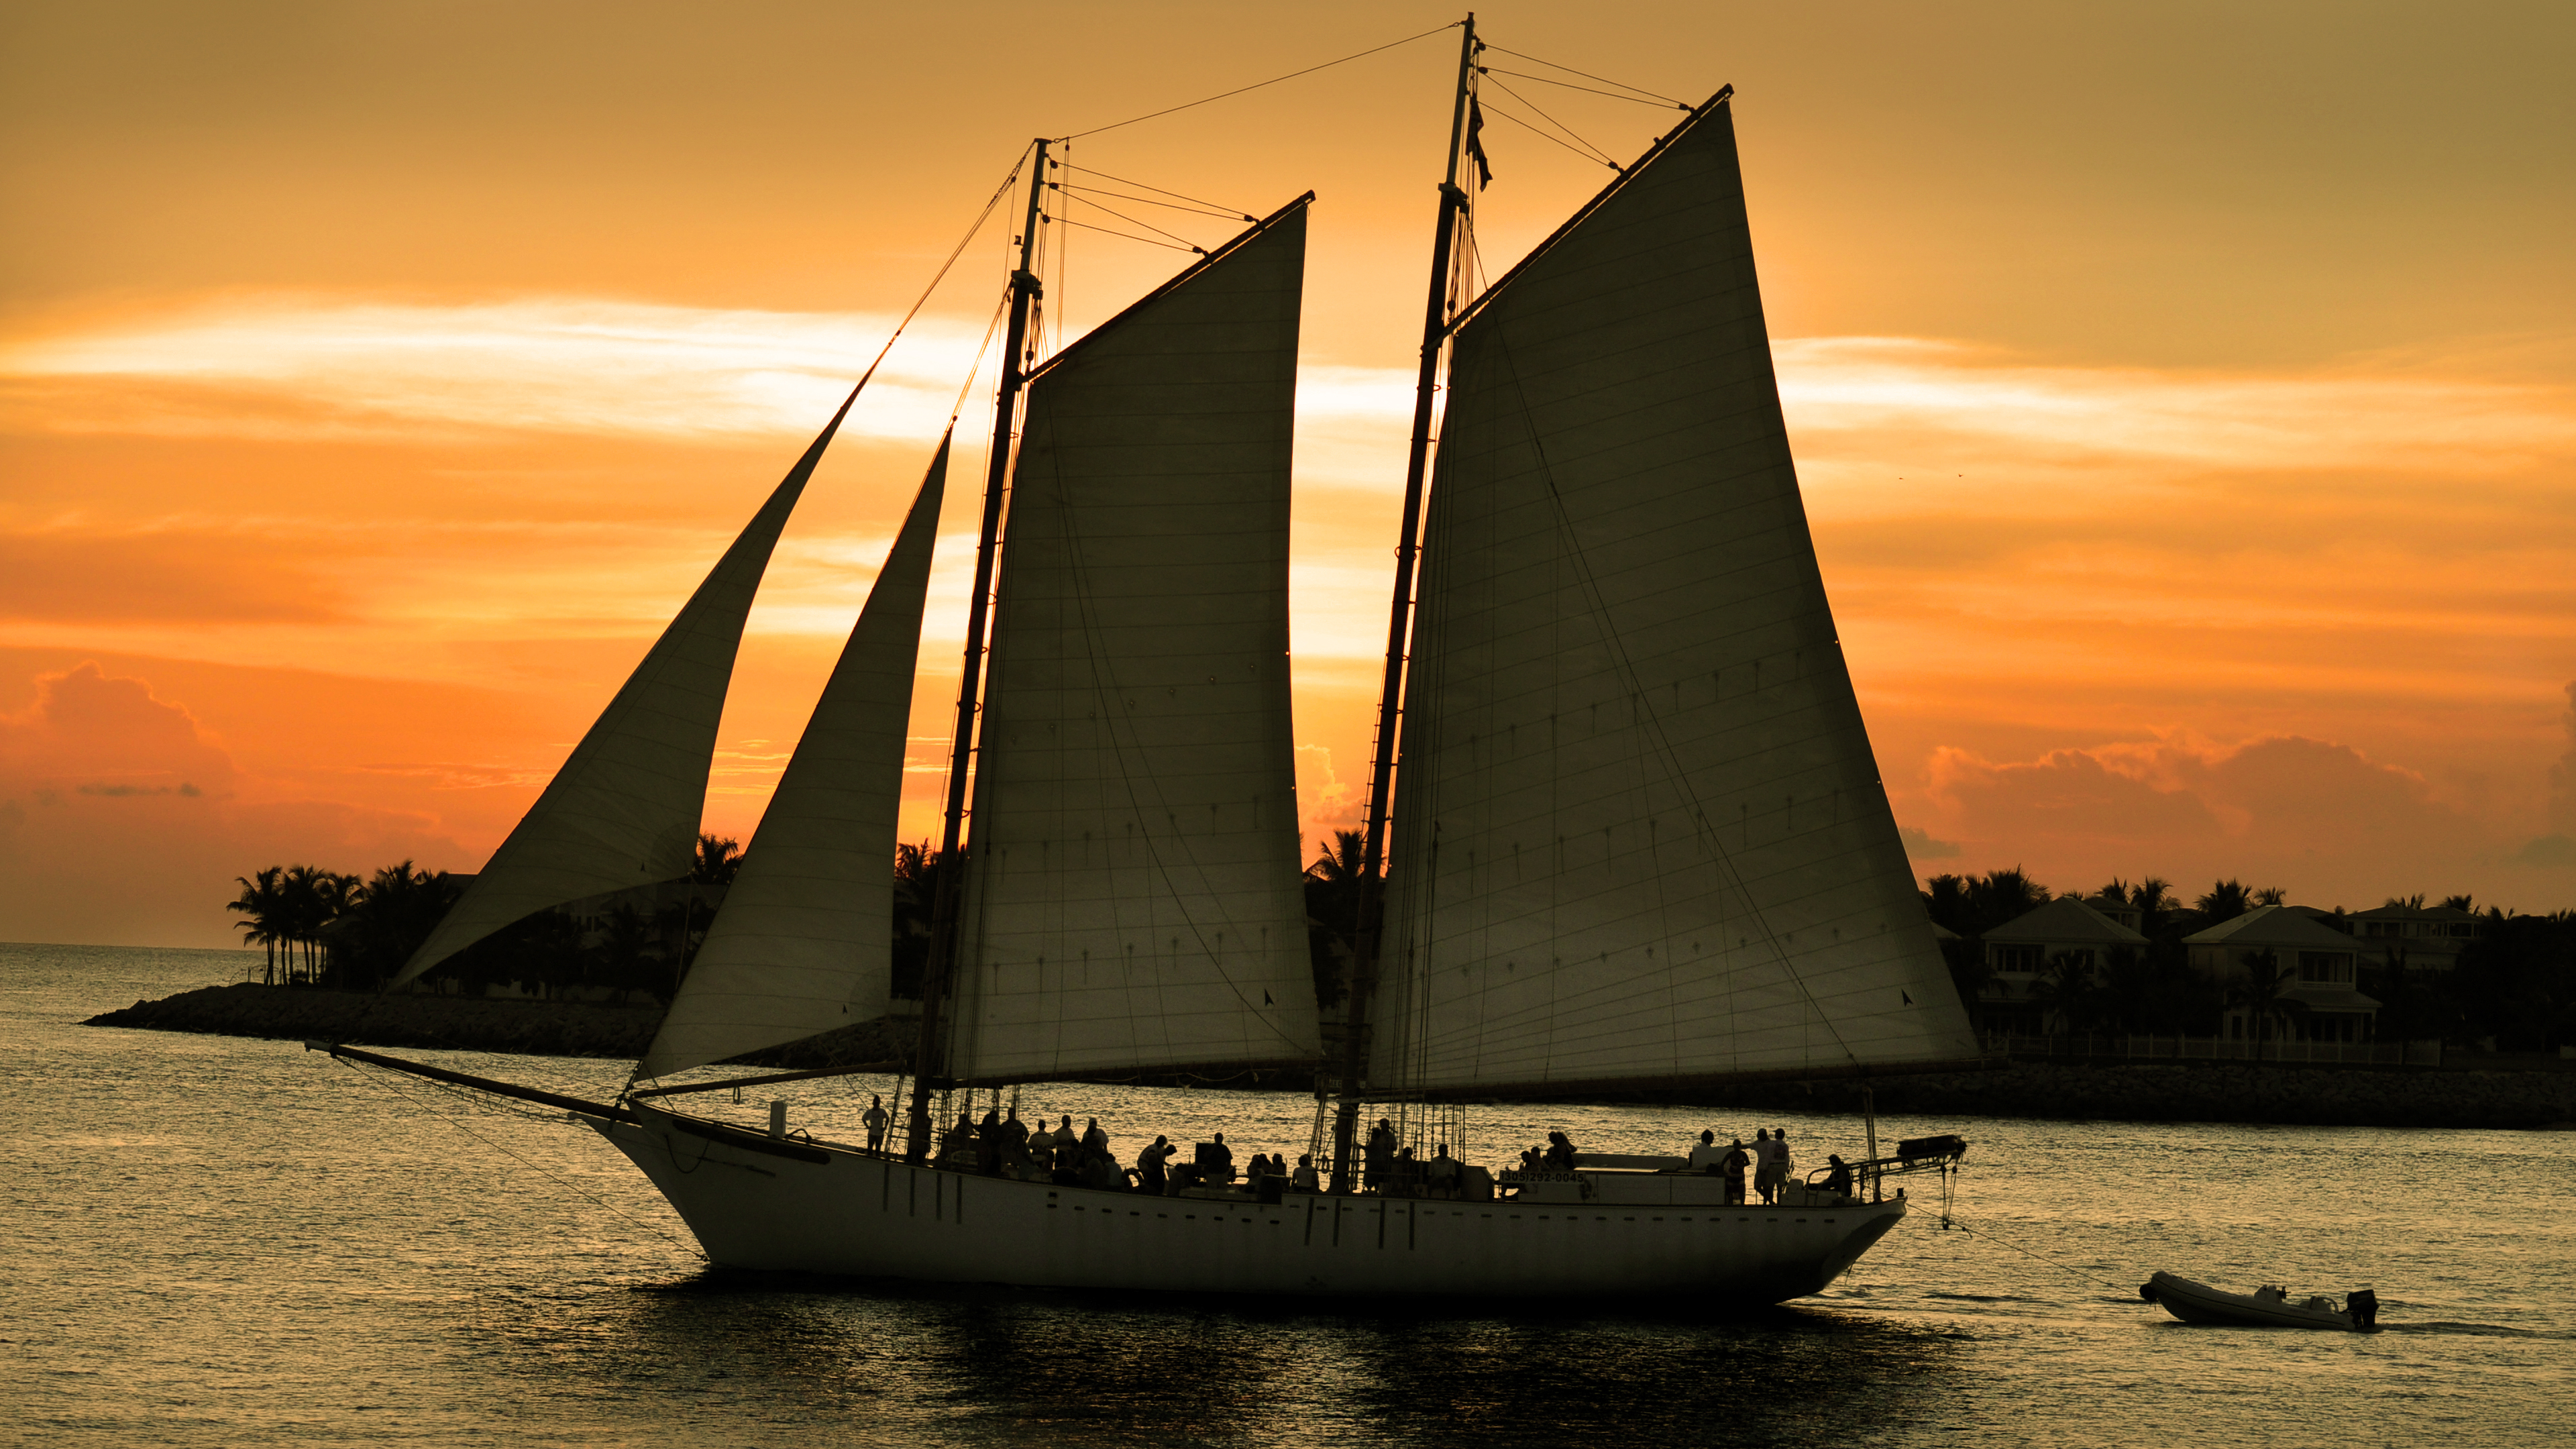
ship, water transportation, vehicle, sail, boat, sailing, sailboat, dhow, sailing ship, mast, watercraft, schooner, galeas, thames sailing barge, brigantine, lugger, calm, Friendship sloop, smack, caravel, baltimore clipper, skipjack, barquentine, scow, windjammer, recreation, trabaccolo, sloop, boating, galway hooker, galiot, yawl, tartane